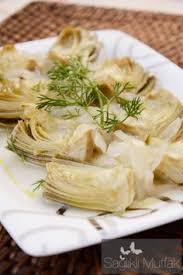
Yemek: enginar